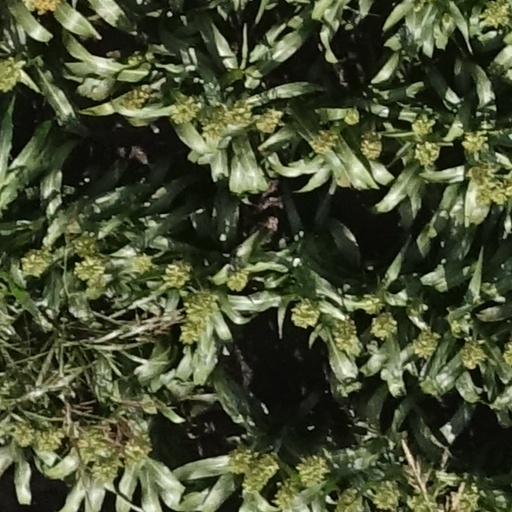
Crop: sorghum